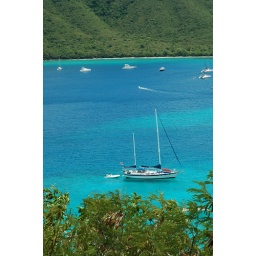
boats come in from the British VI to the popular snorkeling beach